Michael Quercio

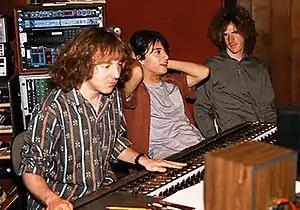
Quercio in 1986, during production of Game Theory's "Lolita Nation" in San Francisco (L-R: producer Mitch Easter, Quercio, Scott Miller)

The band released the album "Ever After", produced by Ian Broudie, in 1986. Quercio once again was the band's chief songwriter, and his single "Suzie's on the Ball Now" gained minor airplay on stations like KROQ-FM in Los Angeles.